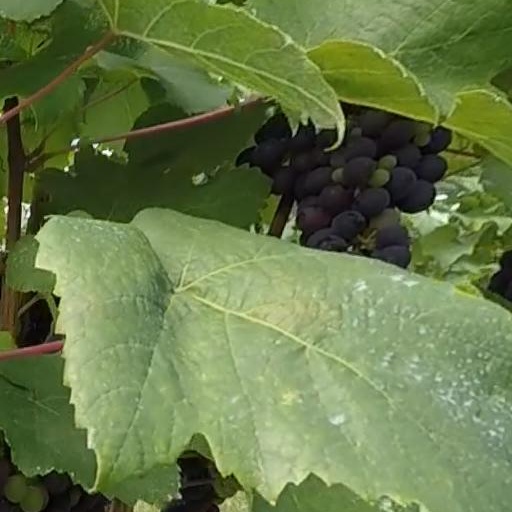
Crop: grape